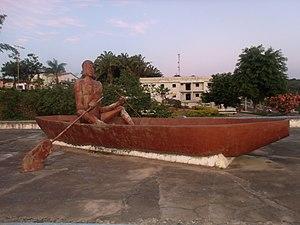
Ubajara est une municipalité brésilienne de l’État du Ceará. En 2010, elle compte 31 792 habitants.